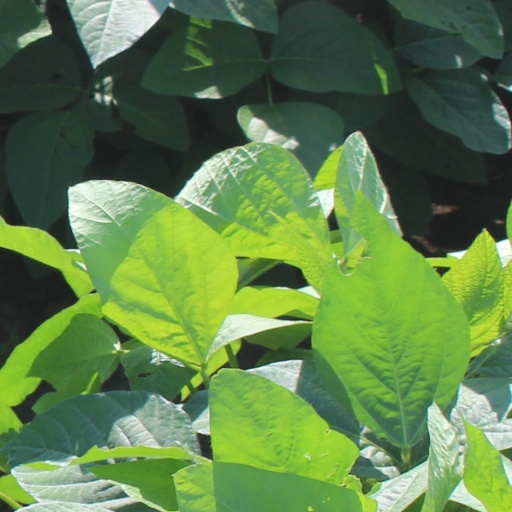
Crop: soybean